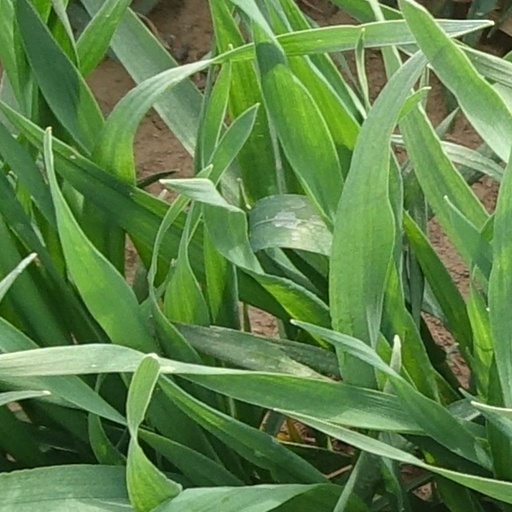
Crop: wheat